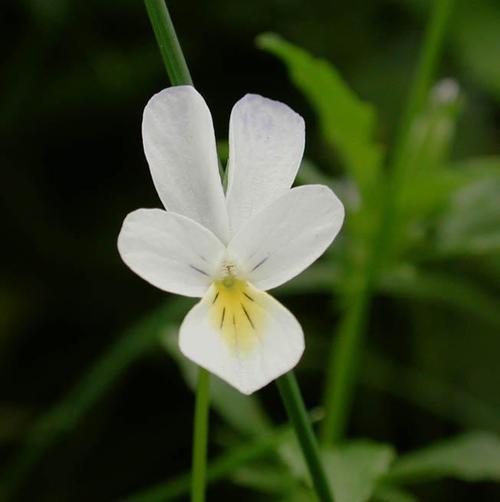
Label: wild pansy